New York City Fire Department Rescue Company 1

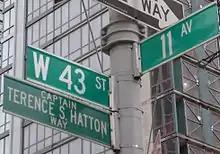
Terence S. Hatton Way street sign

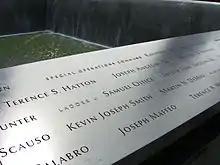
Names of fallen Rescue 1 members, on panel S-9 of the South Pool of the National September 11 Memorial

Rescue Company 1 was organized on March 8, 1915. The first officer in charge of Rescue Company 1 was then Captain John J. McElligott and Lieutenant Edwin A. Hotchkiss.